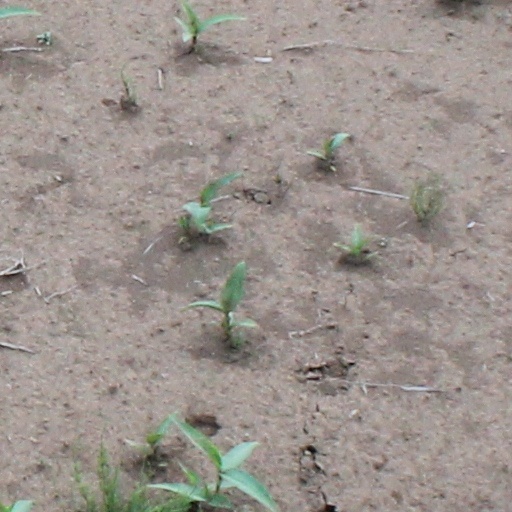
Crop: wheat